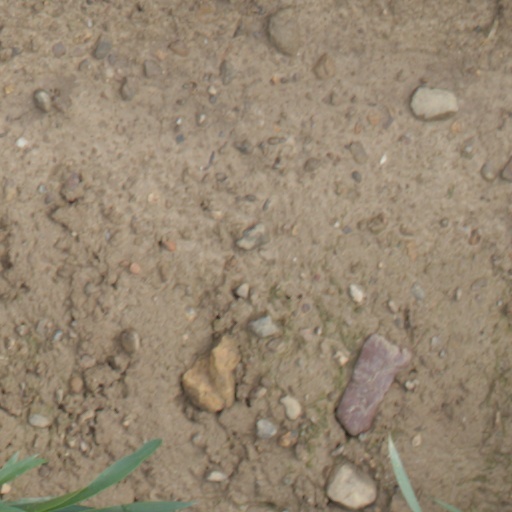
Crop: wheat